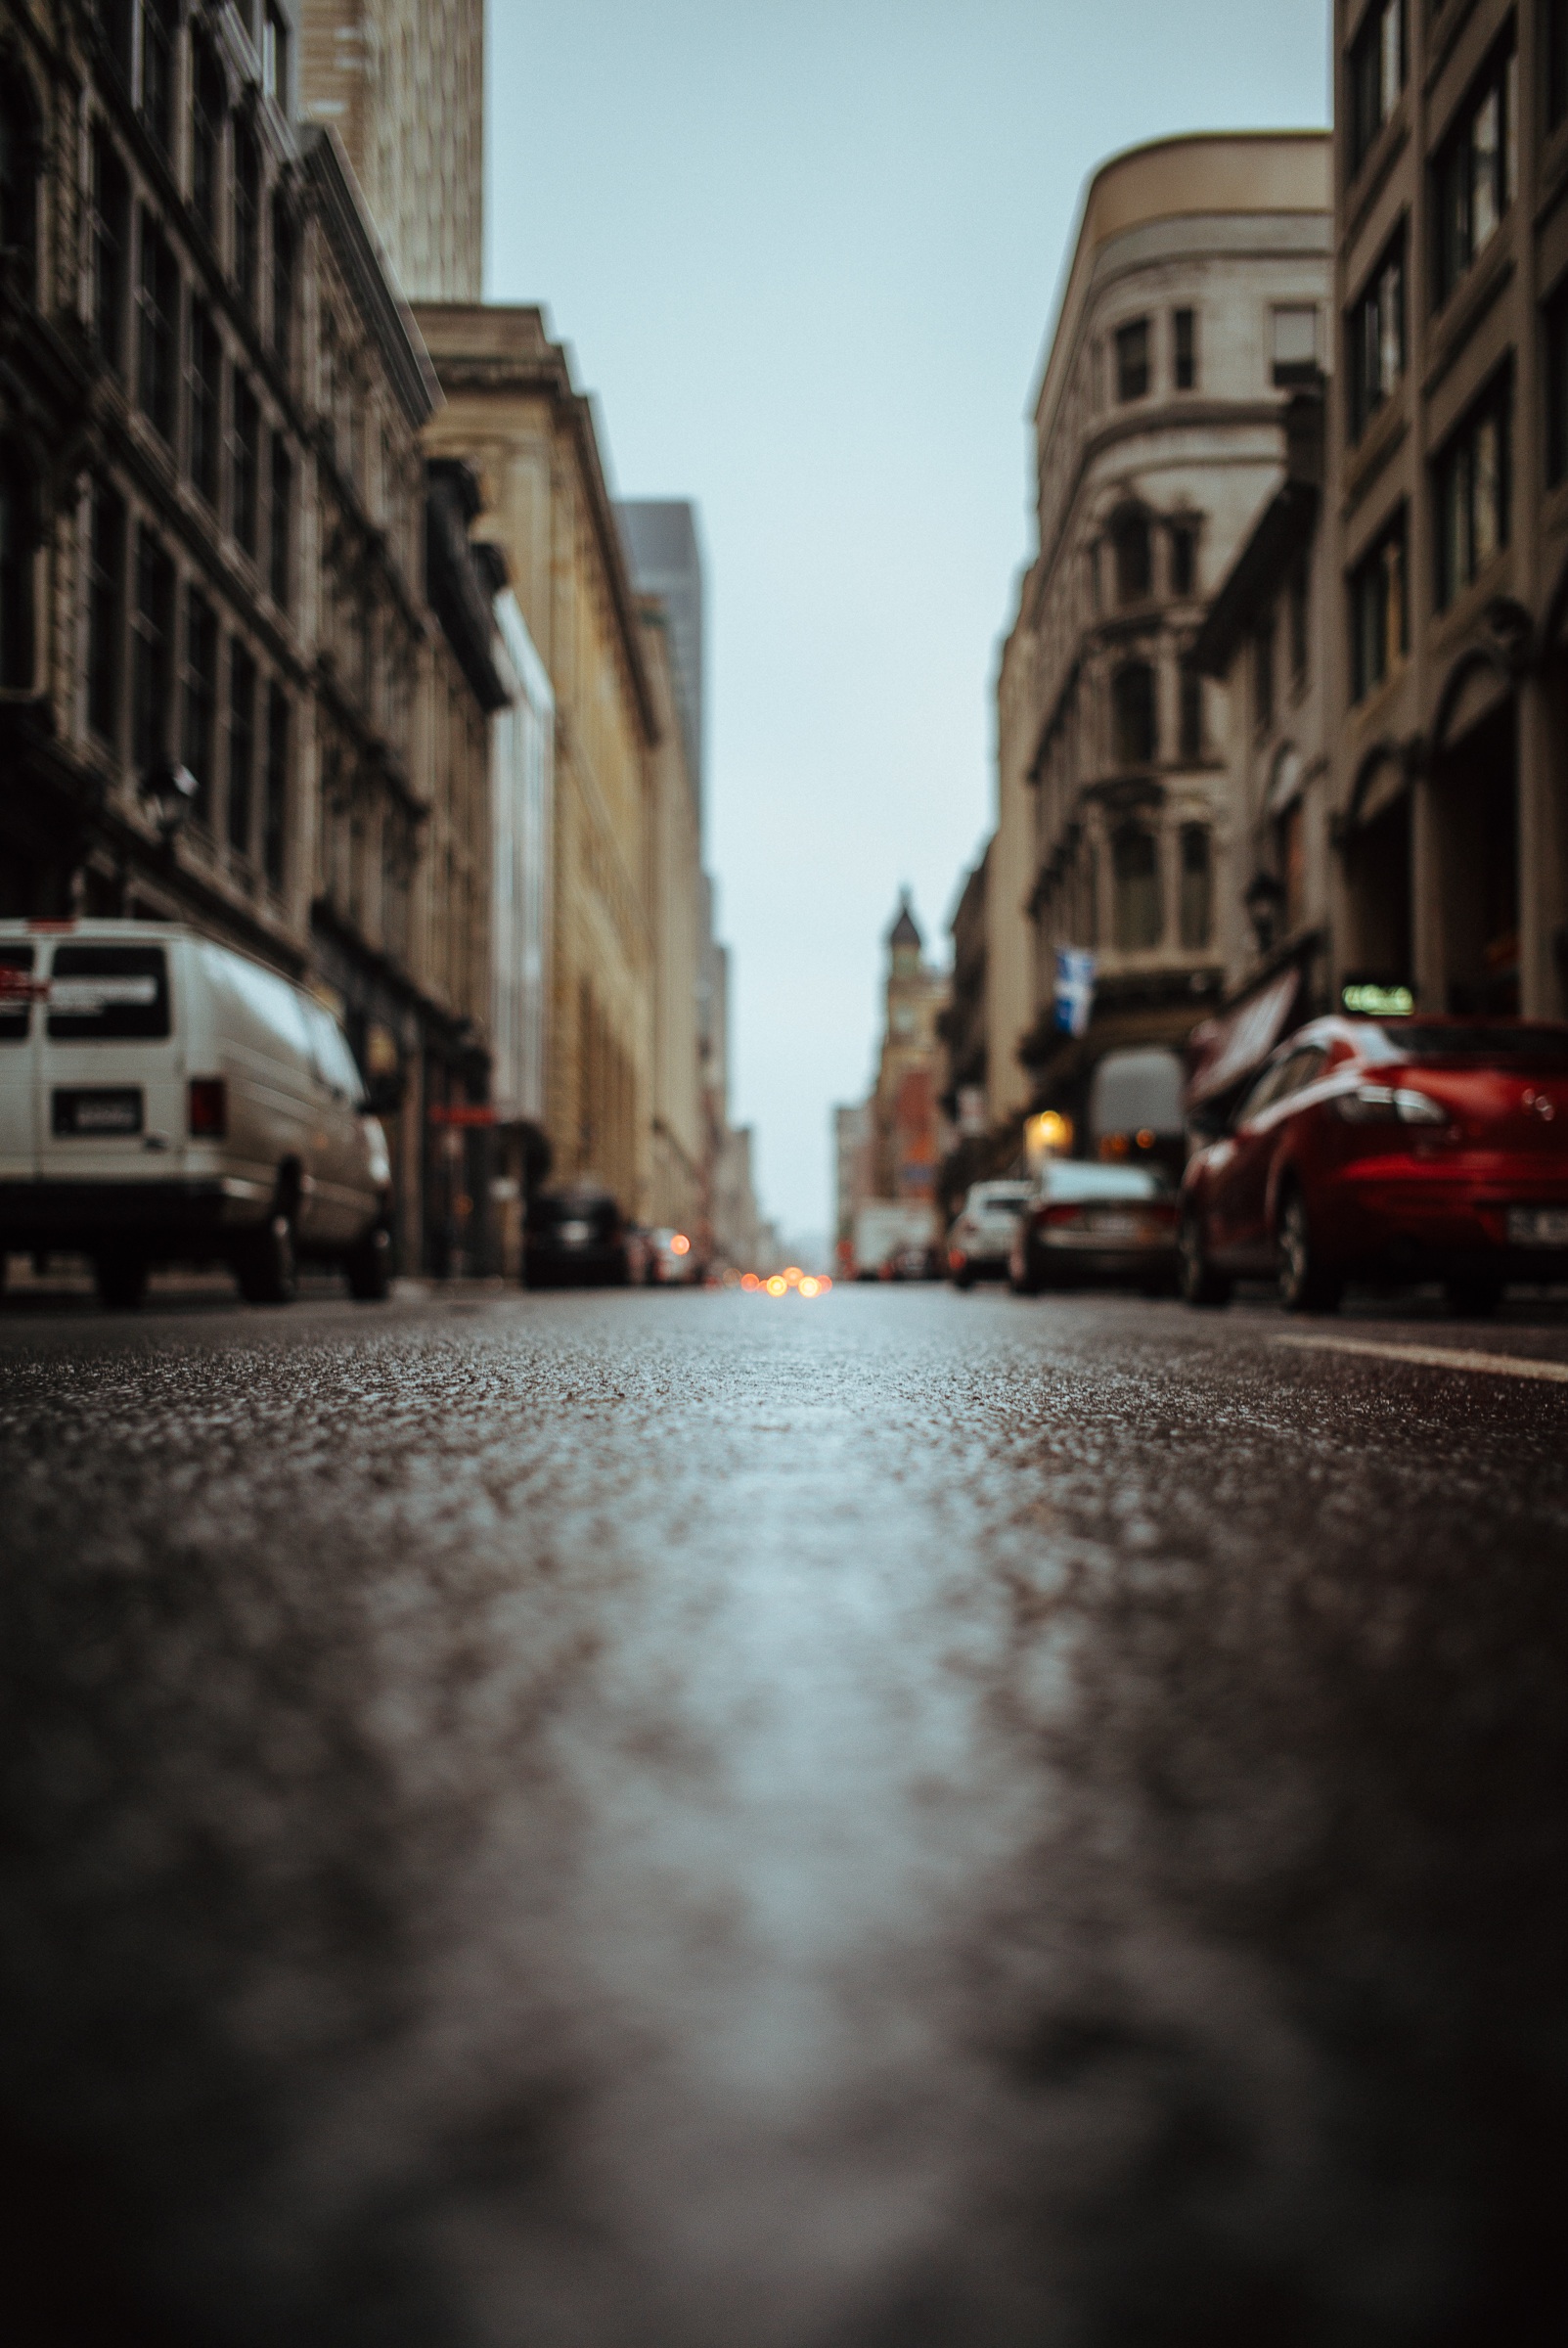
road, street, night, morning, cityscape, evening, lane, infrastructure